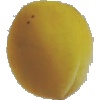
Label: Peach 2